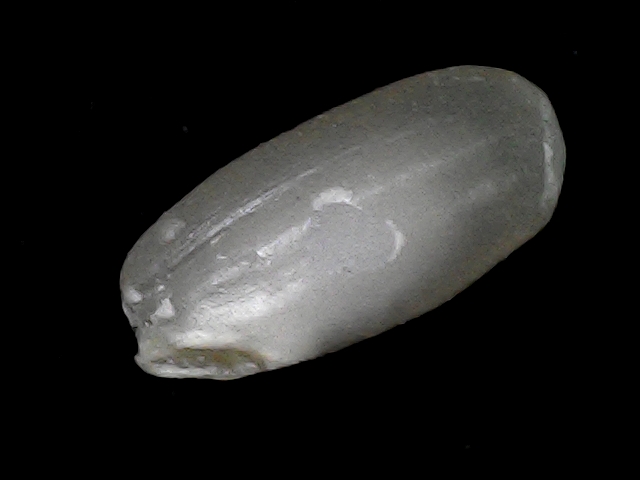
Rice variety: BD52